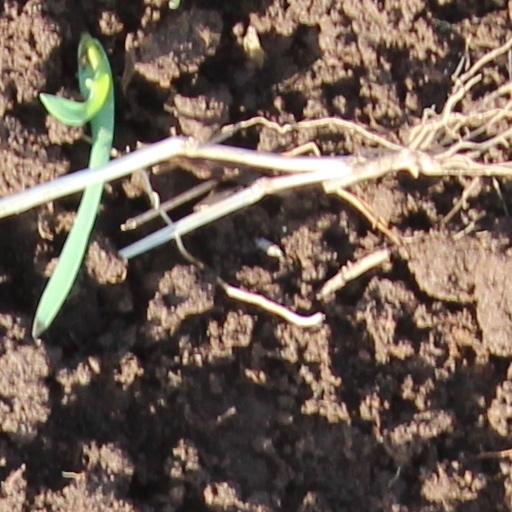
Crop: wheat